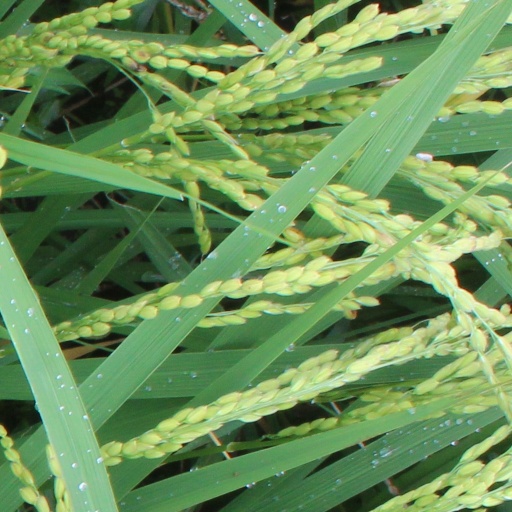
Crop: rice